Lake Tetzitz, Liddow Peninsula and Banzelvitz Hills Nature Reserve

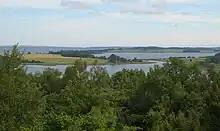
View from the northwest into the reserve (Grümbke Tower)

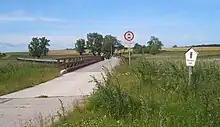
Bridge over the Liddow-Strom

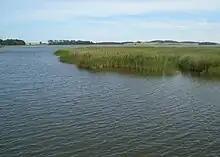
Lake Tetzitz

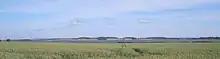
Banzelvitz Hills

The Lake Tetzitz, Liddow Peninsula and Banzelvitz Hills Nature Reserve is a nature reserve, 1,088 hectares in area, on the German island of Rügen in Mecklenburg-Western Pomerania. It was officially designated as such on 5 November 1990 and expanded in 1994. Nearby villages are Neuenkirchen and Rappin. The area under protection is a section of the North Rügen Bodden ("bodden" are shallow lagoons typical of the region) which has a great variety of habitats and is an important roosting and breeding area for the bird world. The elements that give the reserve its name are Lake Tetzitz ("Tetzitzer See") in the west, the peninsula of Liddow in the centre and the Banzelvitz Hills ("Banzelvitzer Berge") in the eastern part of the nature reserve. Lake Tetzitz is linked to the Großer Jasmunder Bodden by the channel of the Liddow Strom.